Japanese railway signals

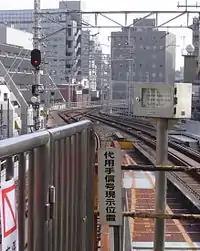
Installation area for temporary signals

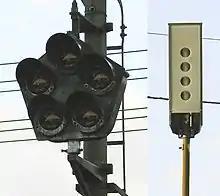
Two types of obstruction-warning signals: rotation and flashing

A hand signal (手信号, "teshingō") is used when signal equipment breaks down and a replacement is not yet installed. A flag, lamp, sign or similar device is used.